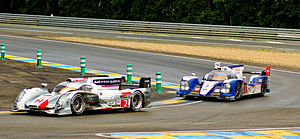
Le Mans Prototype
Audi og Toyota LMP1-racere på Le Mans i 2013.
Le Mans Prototype er en sportsvognsprototype af racerbiler der blandt andet bliver anvendt i FIA World Endurance Championship og 24-timers racerløbet i Le Mans, samt flere regionale Le-Mans-løbsserier i verden. Reglementet er opfundet og styret af den franske organisation Automobile Club de l'Ouest. Bilerne er delt op i to klasser; LMP1 og LMP2.